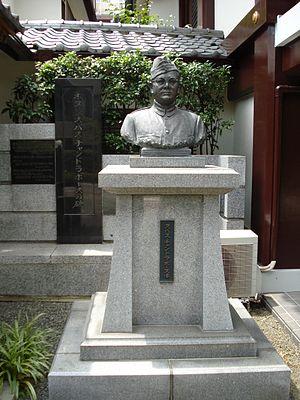
Le Renkō-ji est un temple bouddhiste à Tokyo. Il est supposé être l'emplacement présumé des cendres de Netaji Subhash Chandra Bose, dirigeant indépendantiste indien, qui y sont conservées depuis le 18 septembre 1945.